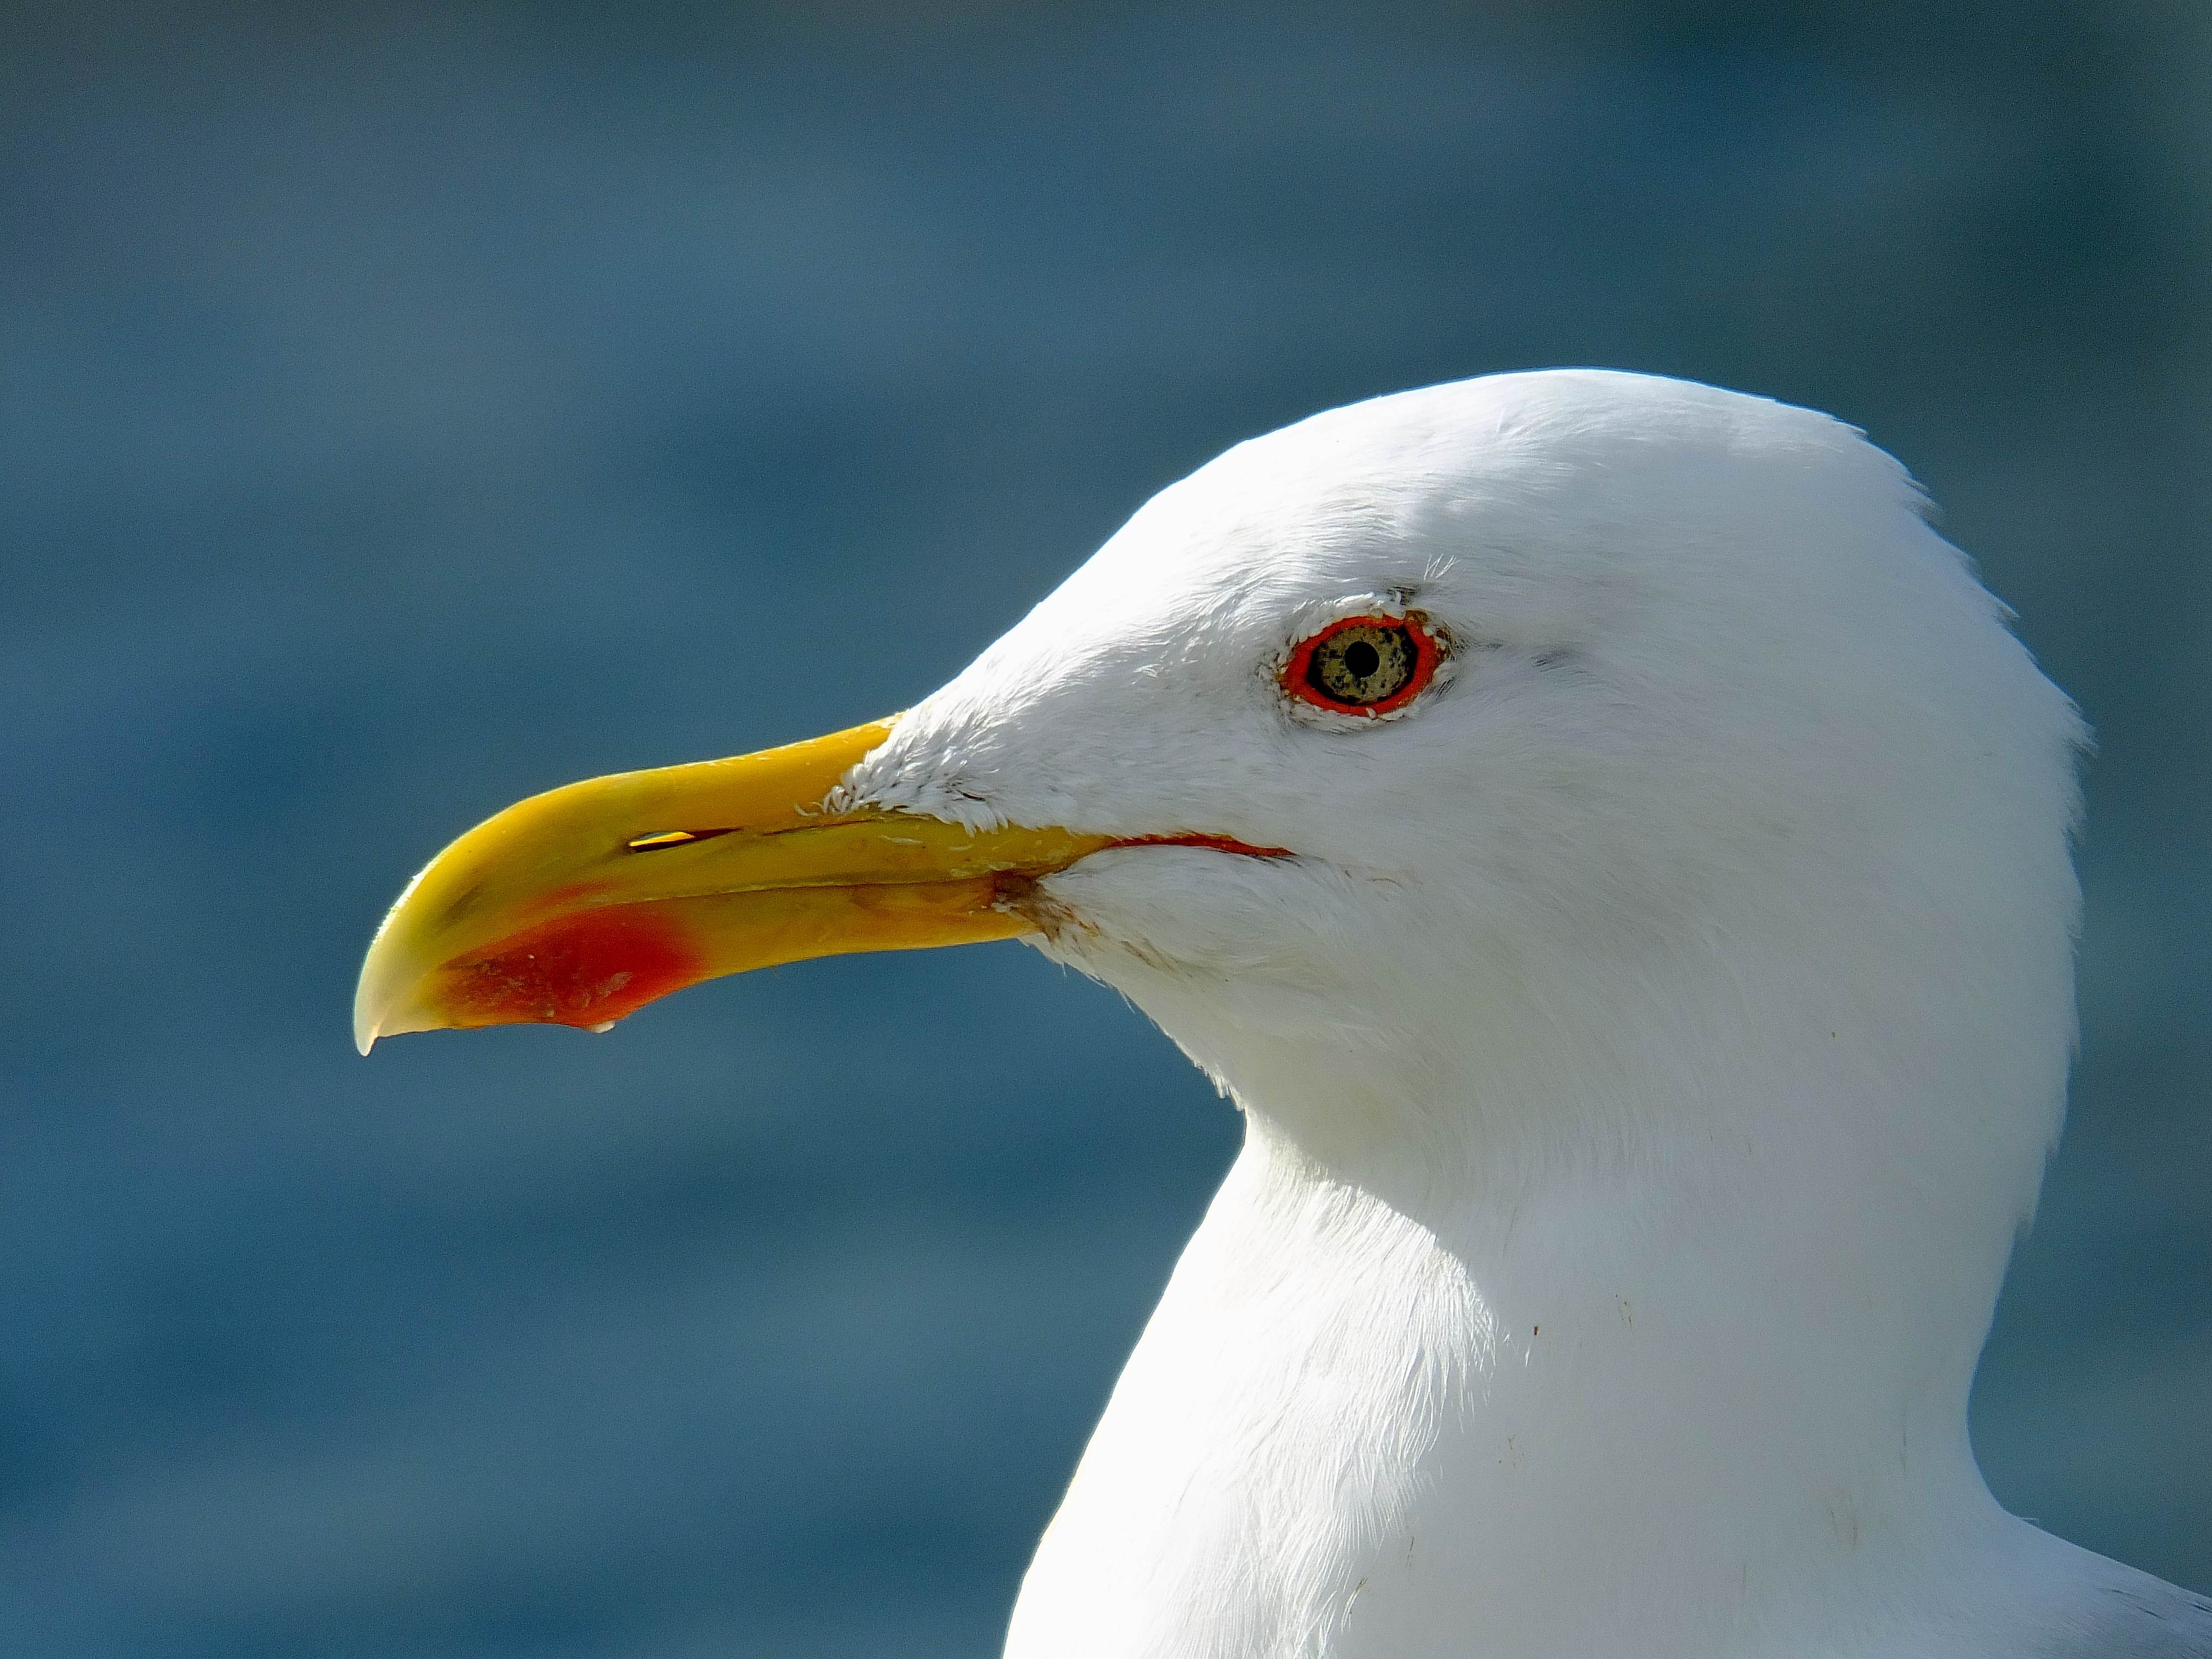
nature, bird, seabird, gull, beak, macro, fauna, animals, vertebrate, naturaleza, galicia, pontevedra, albatross, espana, ggl1, gaby1, animales, fujifilmxs1, charadriiformes, european herring gull, great black backed gull